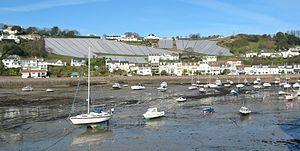
Les Jersey Royal Potatoes sont à la fois une appellation d'origine et une marque commerciale de pommes de terre primeurs cultivées dans l'île de Jersey.